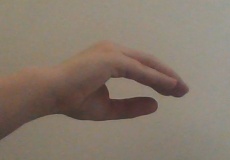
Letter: jeem